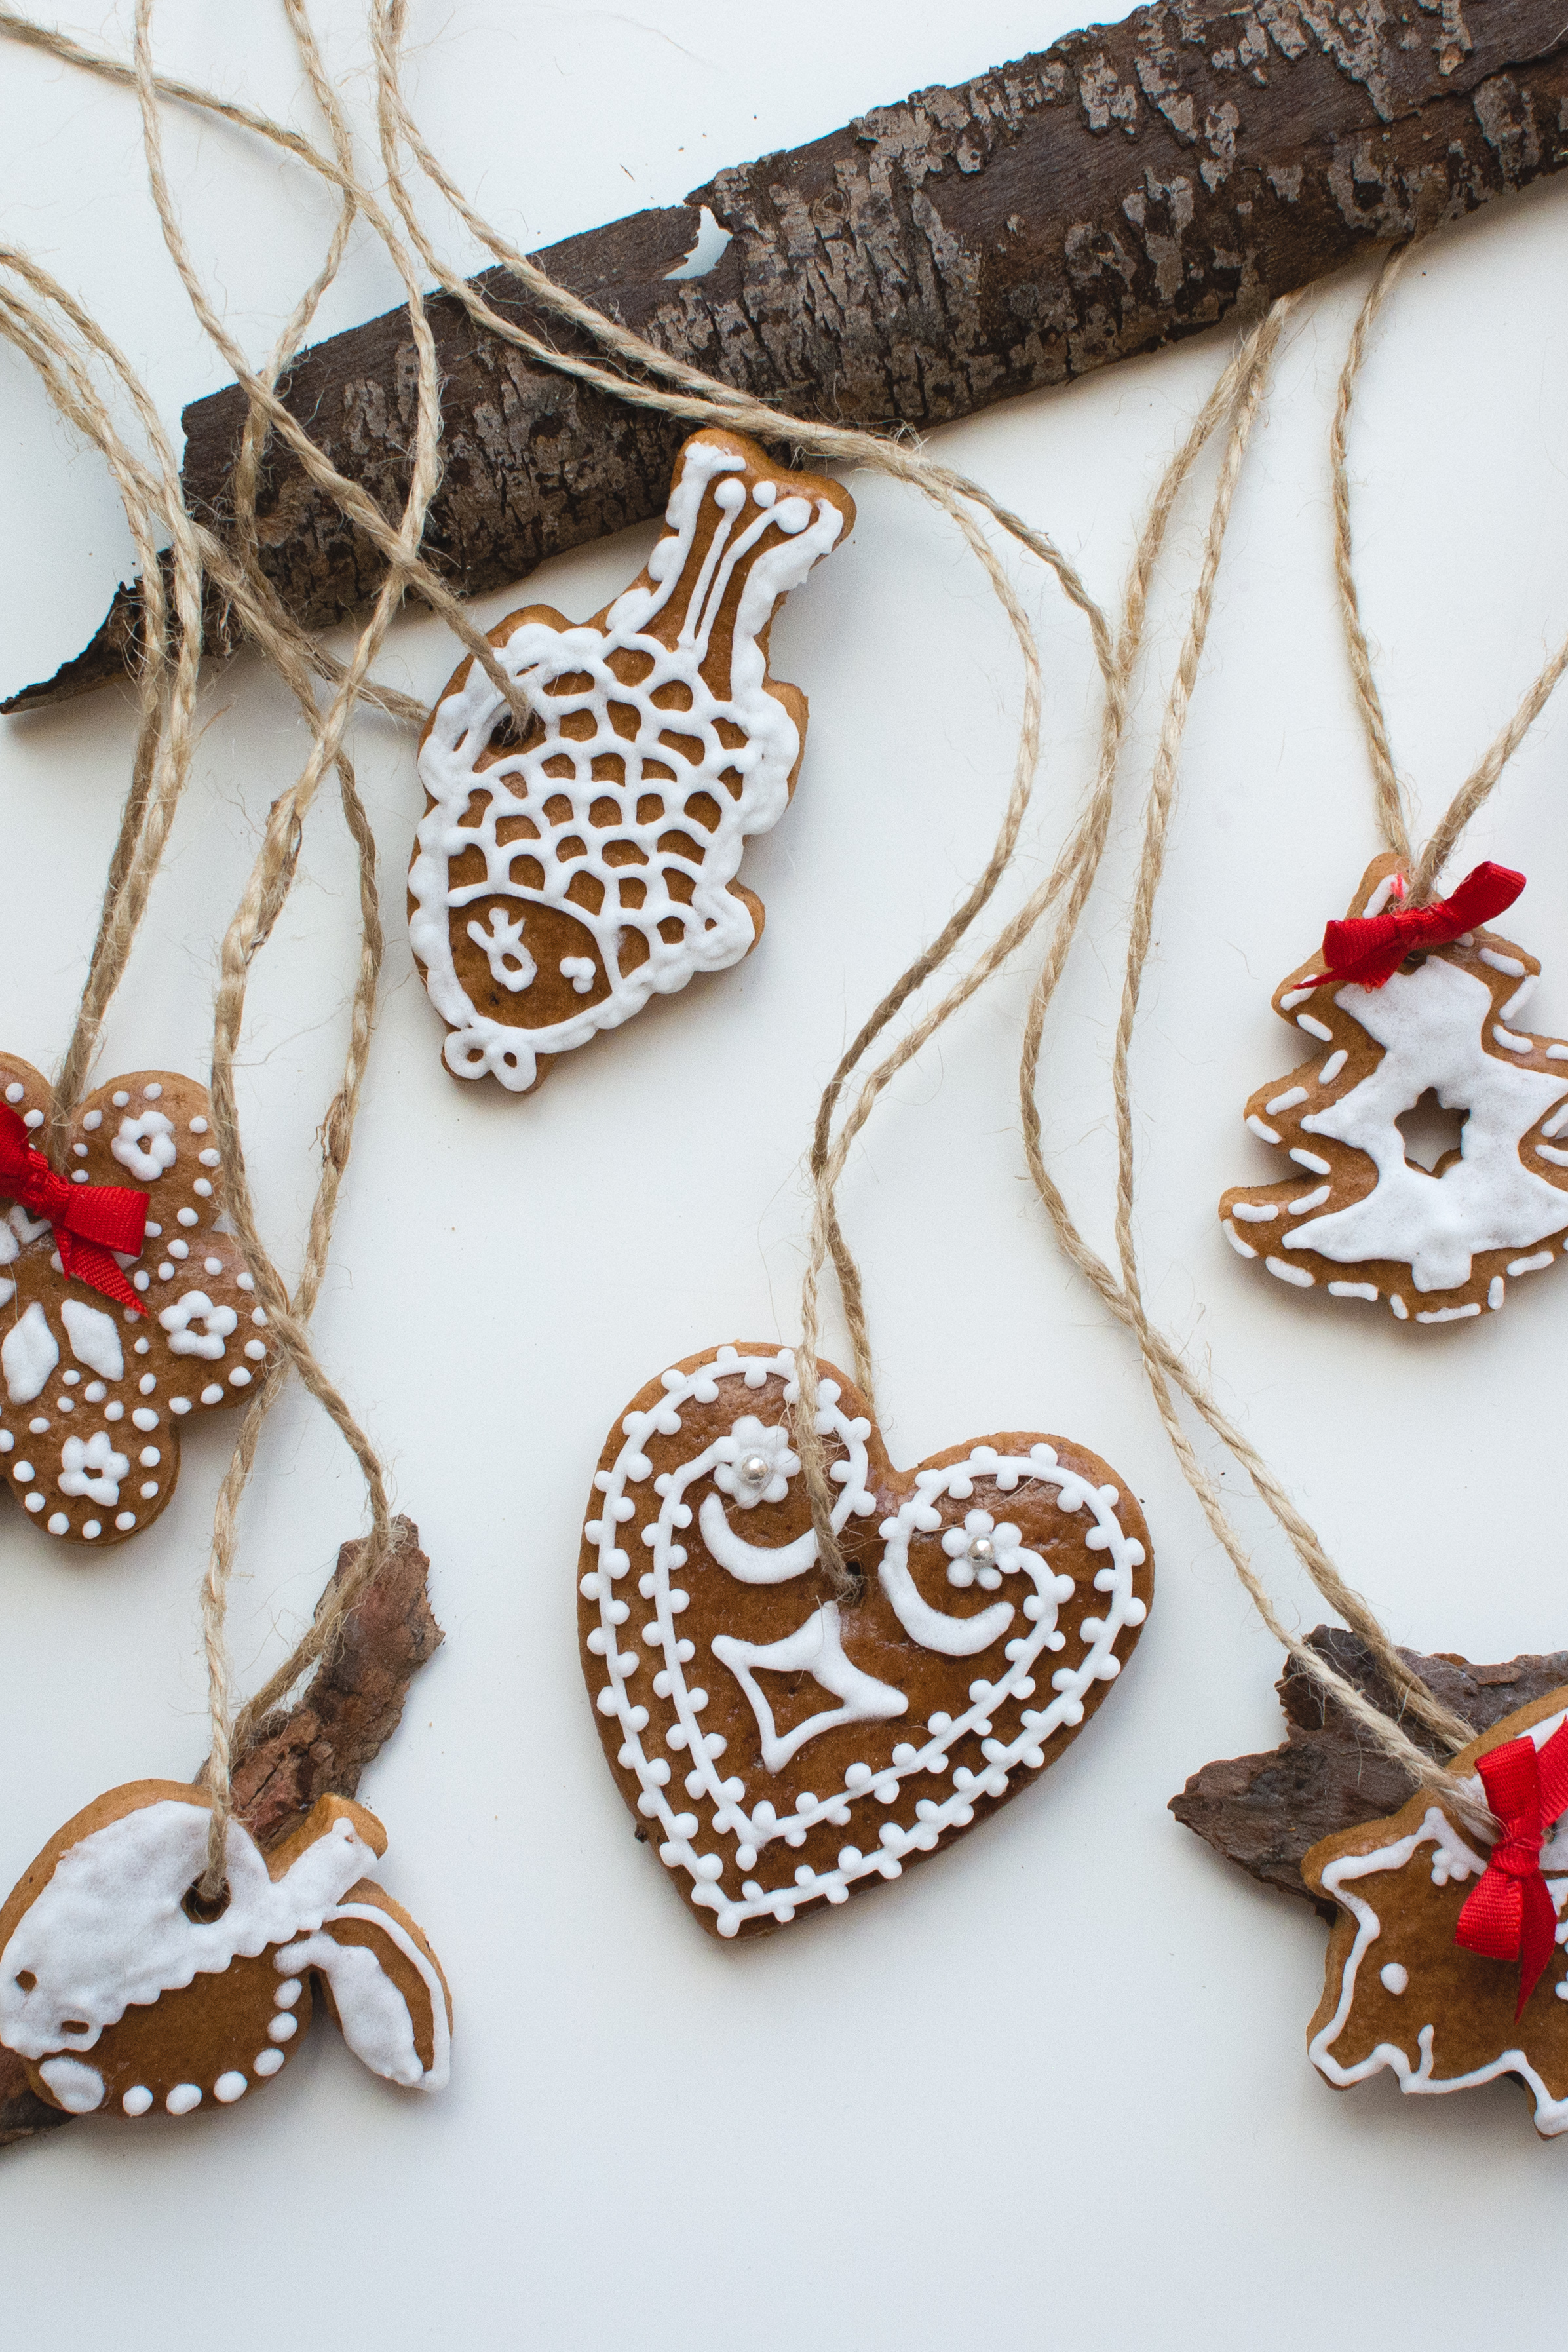
fashion accessory, ornament, gingerbread, jewellery, leaf, christmas ornament, necklace, lebkuchen, metal, heart